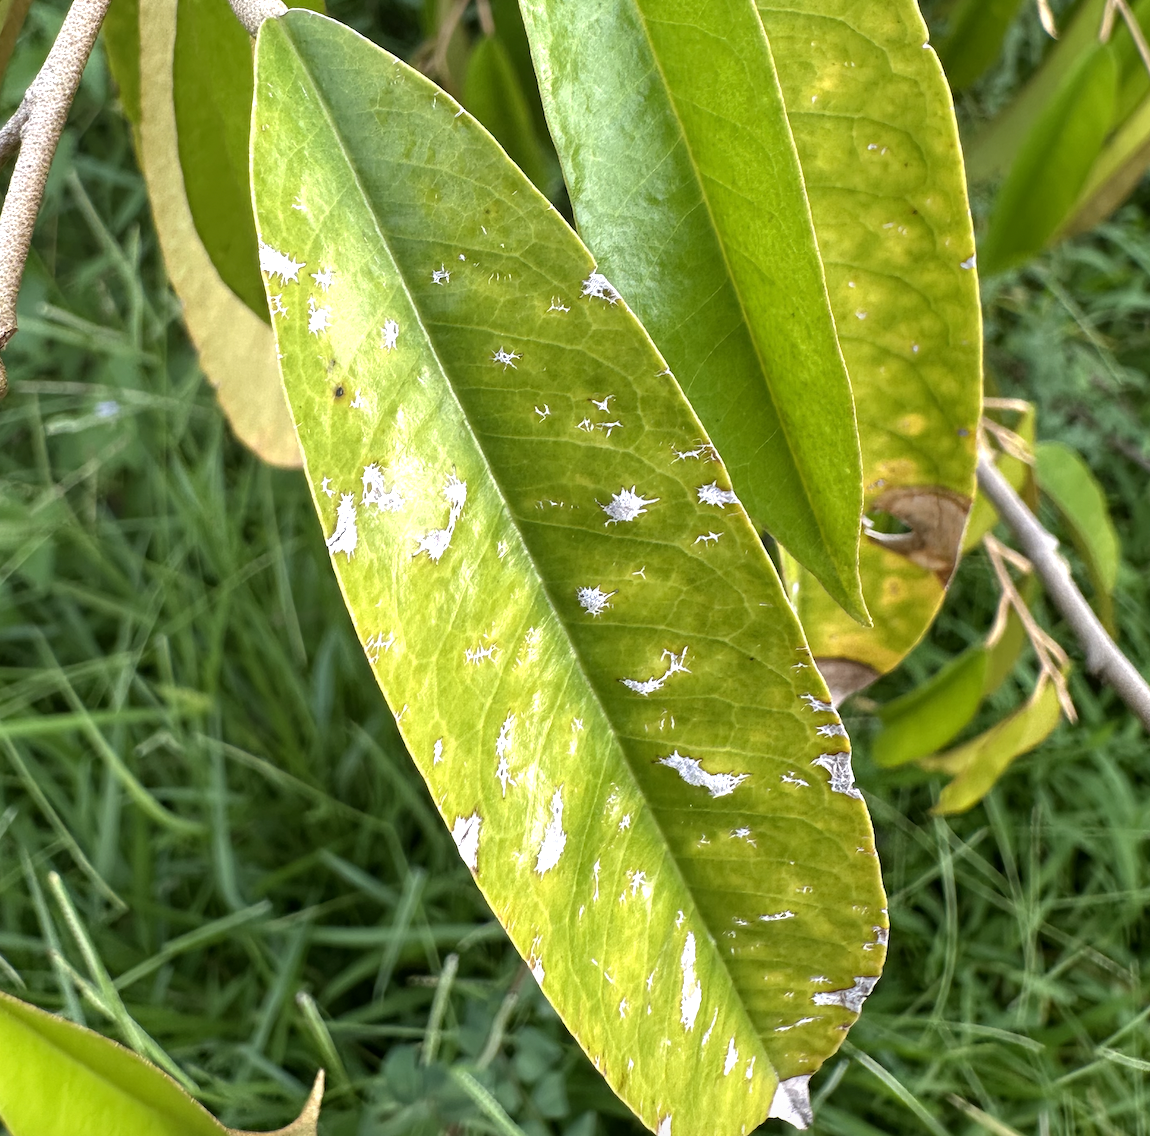
Label: mealybug_infestation